Matt Flynn Game

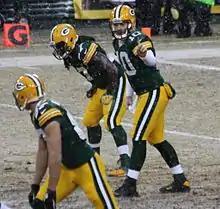
Flynn in uniform in the snow playing football

Post-game analysis noted the exciting, back-and-forth, and high-scoring nature of the game. There were 11 lead changes after Detroit went up 9–0 in the first quarter. Both quarterback performances were also highlighted, with a total of 11 touchdown passes and 1,000 passing yards between Flynn and Stafford. Stafford's yardage total for the game put him over 5,000 passing yards for the season, becoming just the fourth player to reach that milestone in NFL history. Each team' had a standout wide receiver, with Detroit's Johnson catching 11 passes for 244 yards and a touchdown, while Green Bay's Nelson had 9 catches, 162 yards and 3 touchdowns. The game lacked defensive execution, although it was noted that the return of key starters for the Packers in the playoffs, including Matthews and Woodson, should boost the defense moving forward.